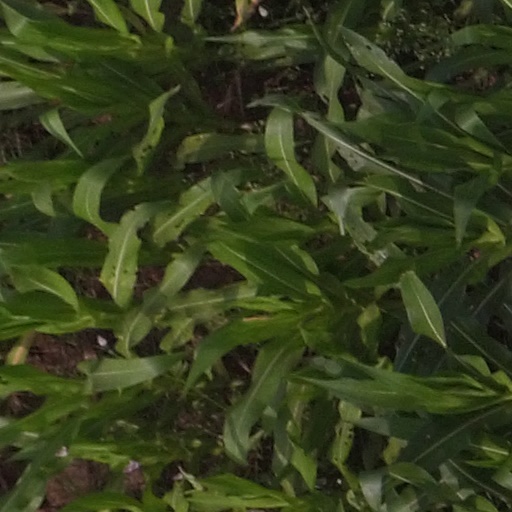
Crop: maize; corn